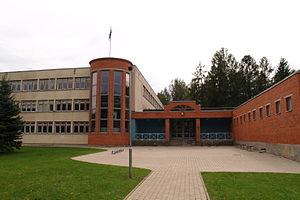
La commune de Tarvastu est une commune rurale d'Estonie dans la région de Viljandi et dont le chef-lieu administratif n'est plus le village de Tarvastu, mais le bourg de Mustla. Sa population est de 3 492 habitants. La superficie de la commune est de 409 km².